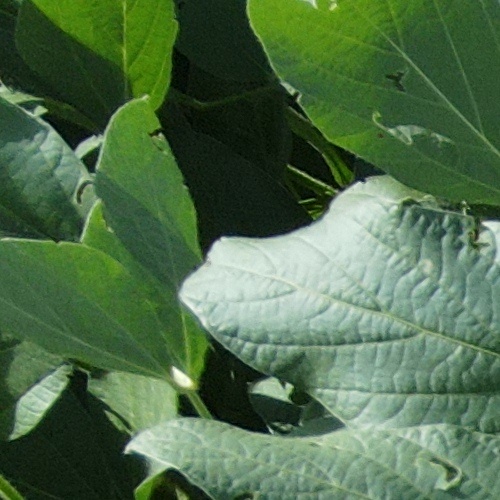
Label: Caterpillar